Noel Furlong

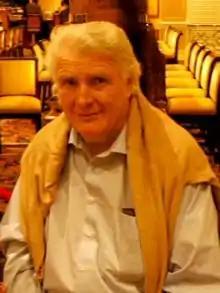
Furlong in the World Poker Tour Five Diamond World Poker Classic event

John James Furlong (25 December 1937 – 27 June 2021) was an Irish businessman and poker player who won the 1999 World Series of Poker main event.